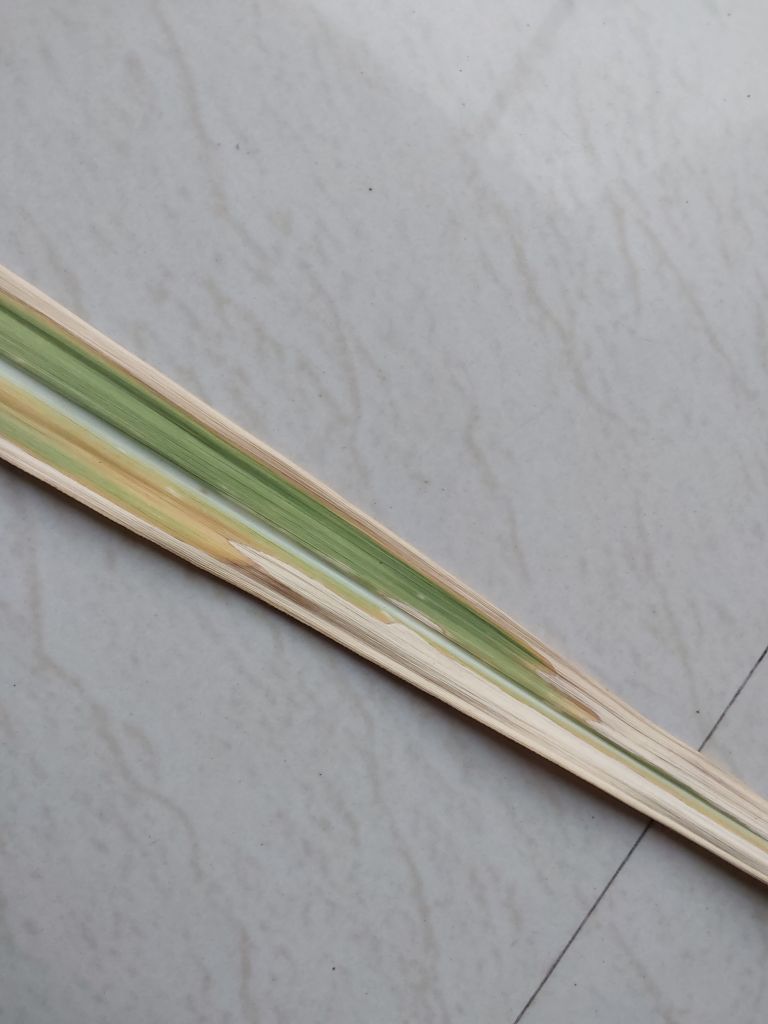
Label: Banded Chlorosis